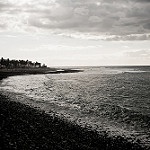
Label: sea